Scott Smiley

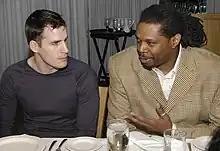
Former U.S. Olympic basketball player Sam Perkins chats with then Captain Smiley before the Washington Wizards and Miami Heat basketball game in Washington on December 15, 2006.

Even though blind, Smiley earned a Master of Business Administration from Duke University's Fuqua School of Business. He also taught military leadership at West Point and led the Warrior Transition Unit at West Point's Keller Army Medical Center becoming the first blind officer to lead a company. Smiley also earned the Army's MacArthur Leadership Award.